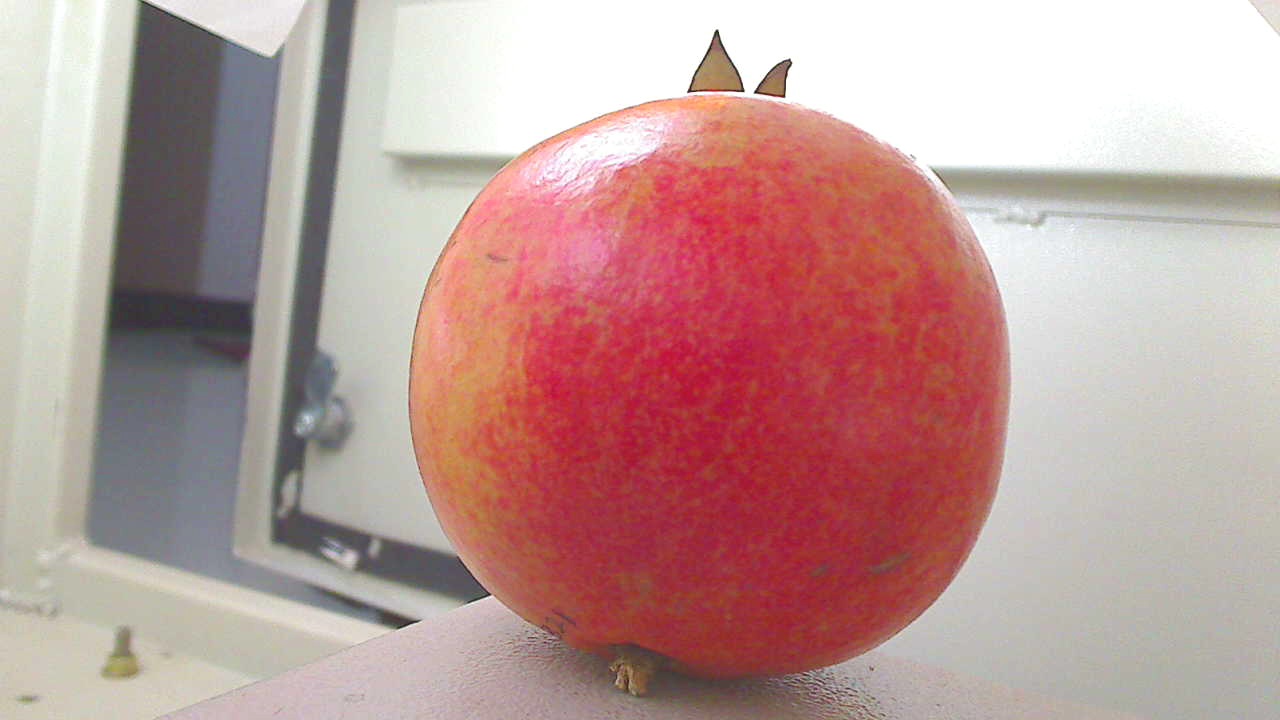
Grade: grade-1
Quality: quality-2